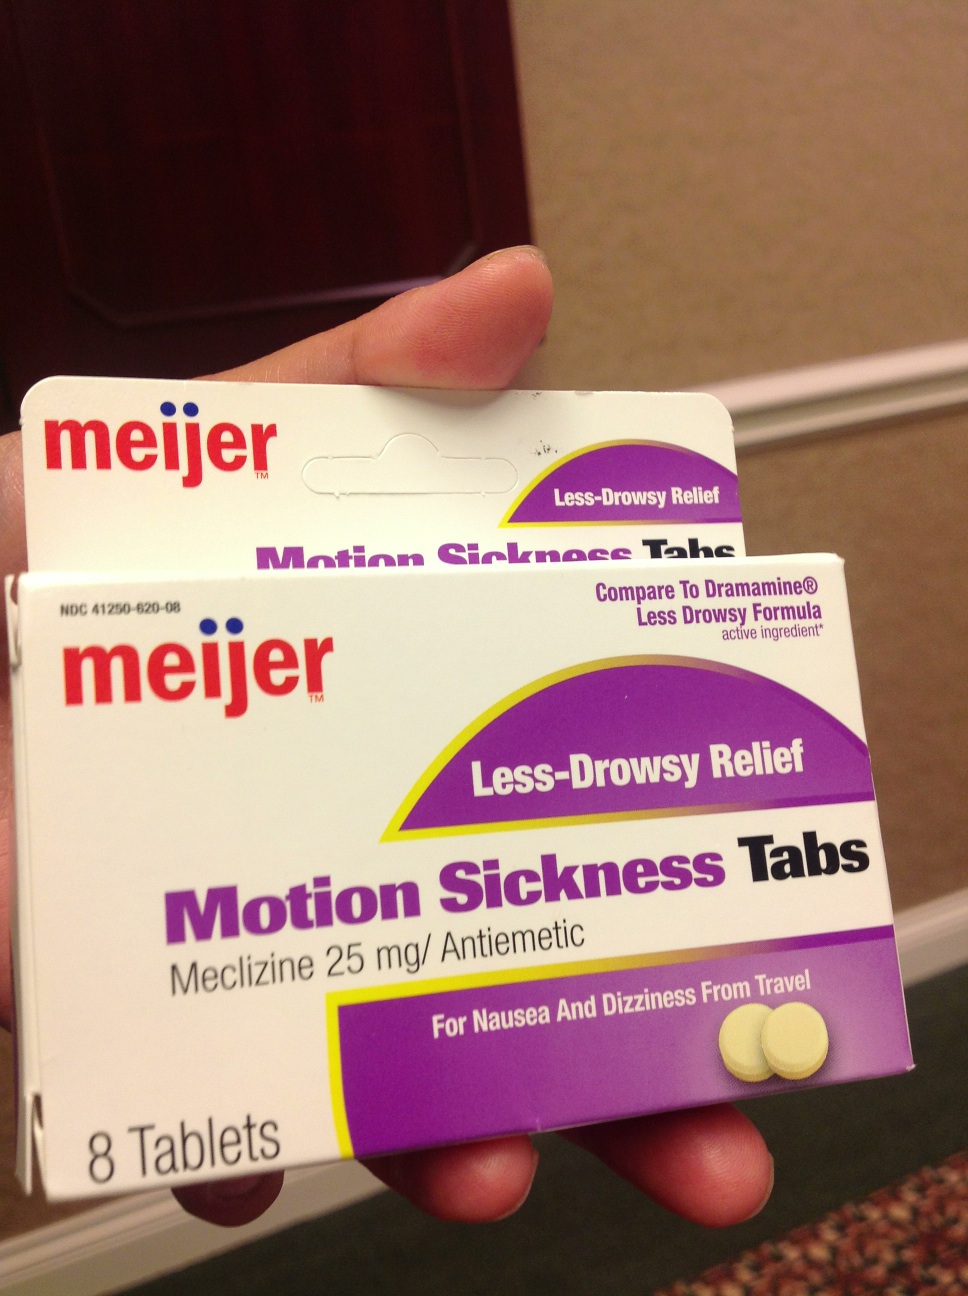Question: How many tablets in this box?
Answer: 8